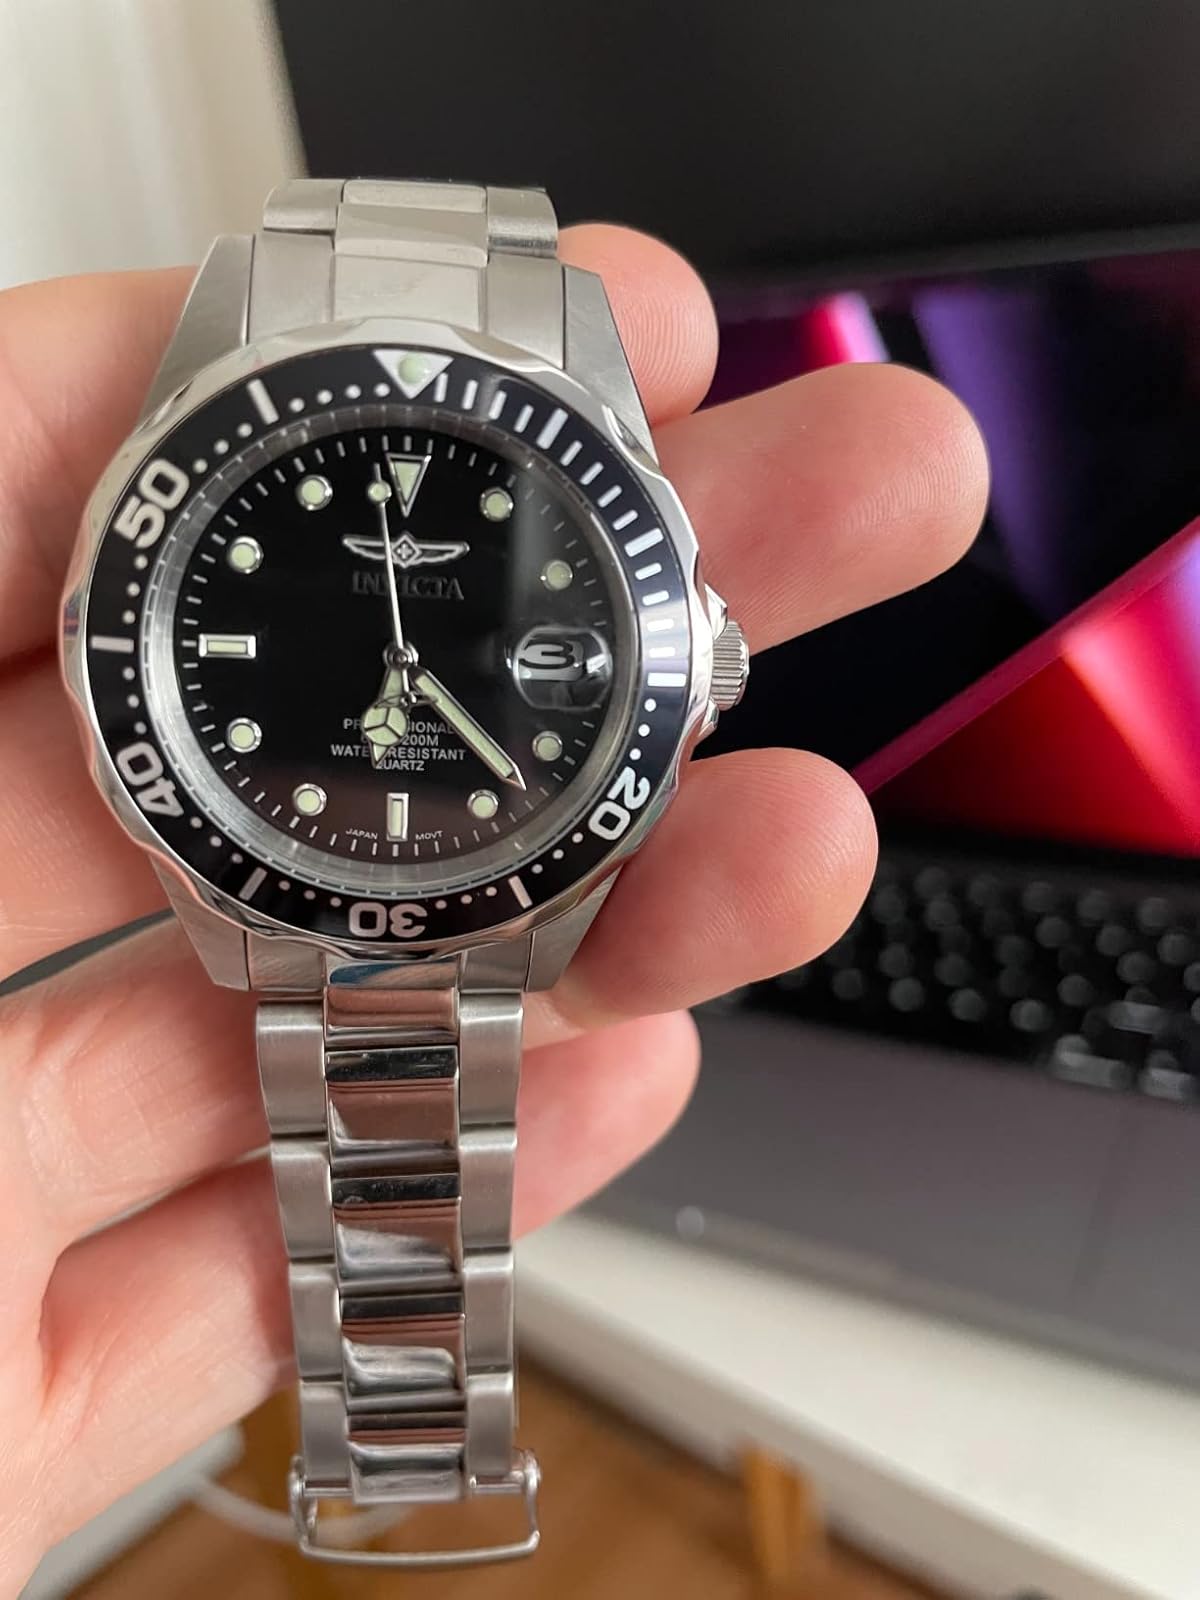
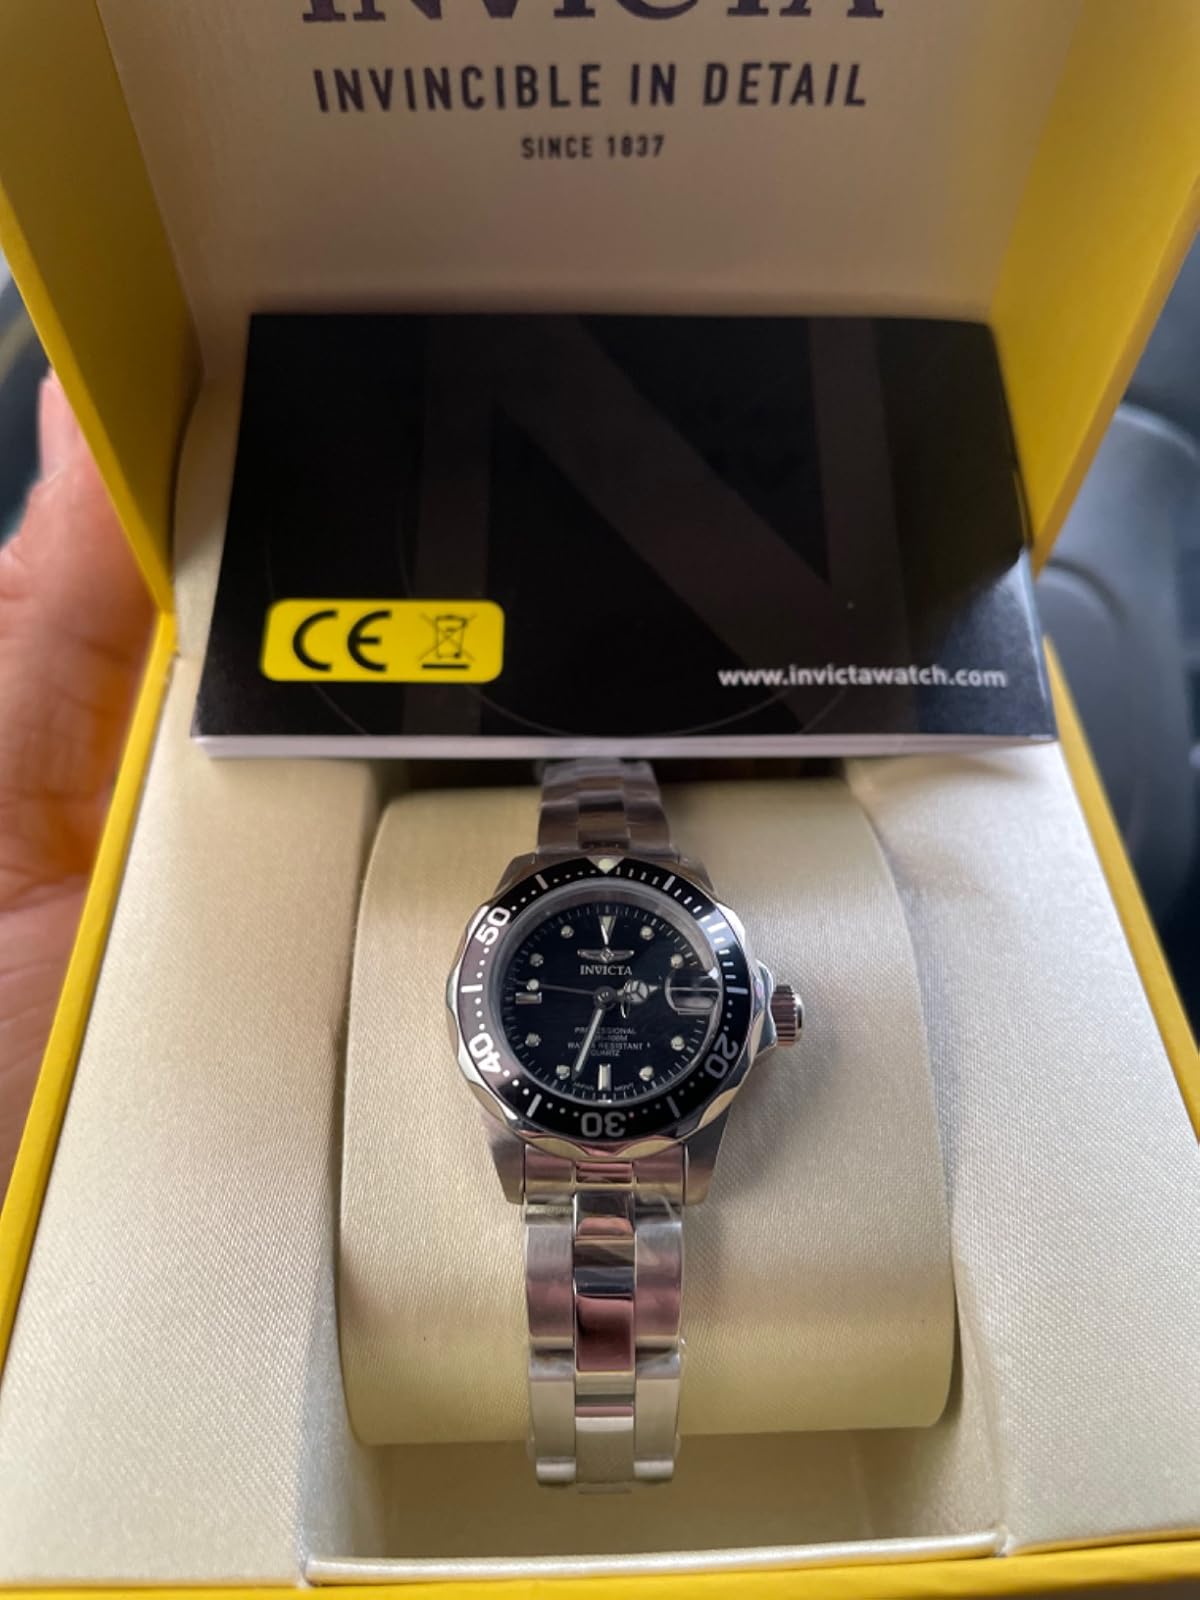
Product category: accessories_watch
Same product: yes